Michael Preetz

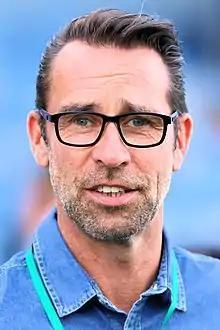
Preetz in 2019

Michael Preetz (born 17 August 1967) is a German former professional footballer who played as a forward. He spent his whole career in Germany, playing for Fortuna Düsseldorf, 1. FC Saarbrücken, MSV Duisburg and SG Wattenscheid 09, but he is mostly remembered for his seven-year spell at Hertha BSC where he ended his career. After retiring from active play, he stayed with the club, going directly into management.